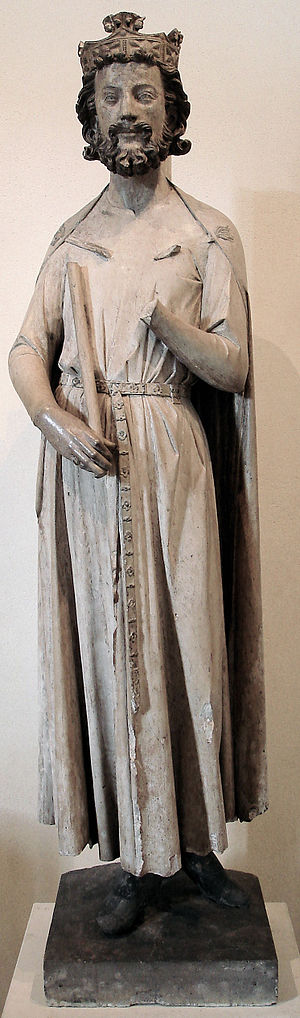
Childebert 1.
Childebert 1.
Childebert 1. var merovingernes konge og var en af de fire sønner til Klodevig 1. de tre andre var Klotar 1. Clodomer og Teoderik 1. som delte frankernes kongedømme efter at deres far døde i 511.